Anarchism in China

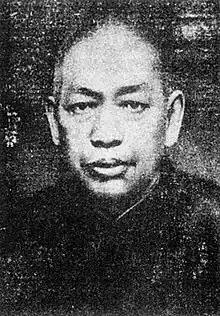
, a Tokyo anarchist who was elected to the National Assembly as a member of the Kuomintang (KMT).

Anarchist ideas had already been introduced to China through the literature of the Paris and Tokyo groups, enough so that Chinese radicals were able to easily distinguish between anarchism and other political philosophies. But following the Revolution and the victory of the Revolutionary Alliance, which counted several prominent anarchists as movement elders, anarchists in China took advantage of the new political openness to begin applying anarchism in practice.